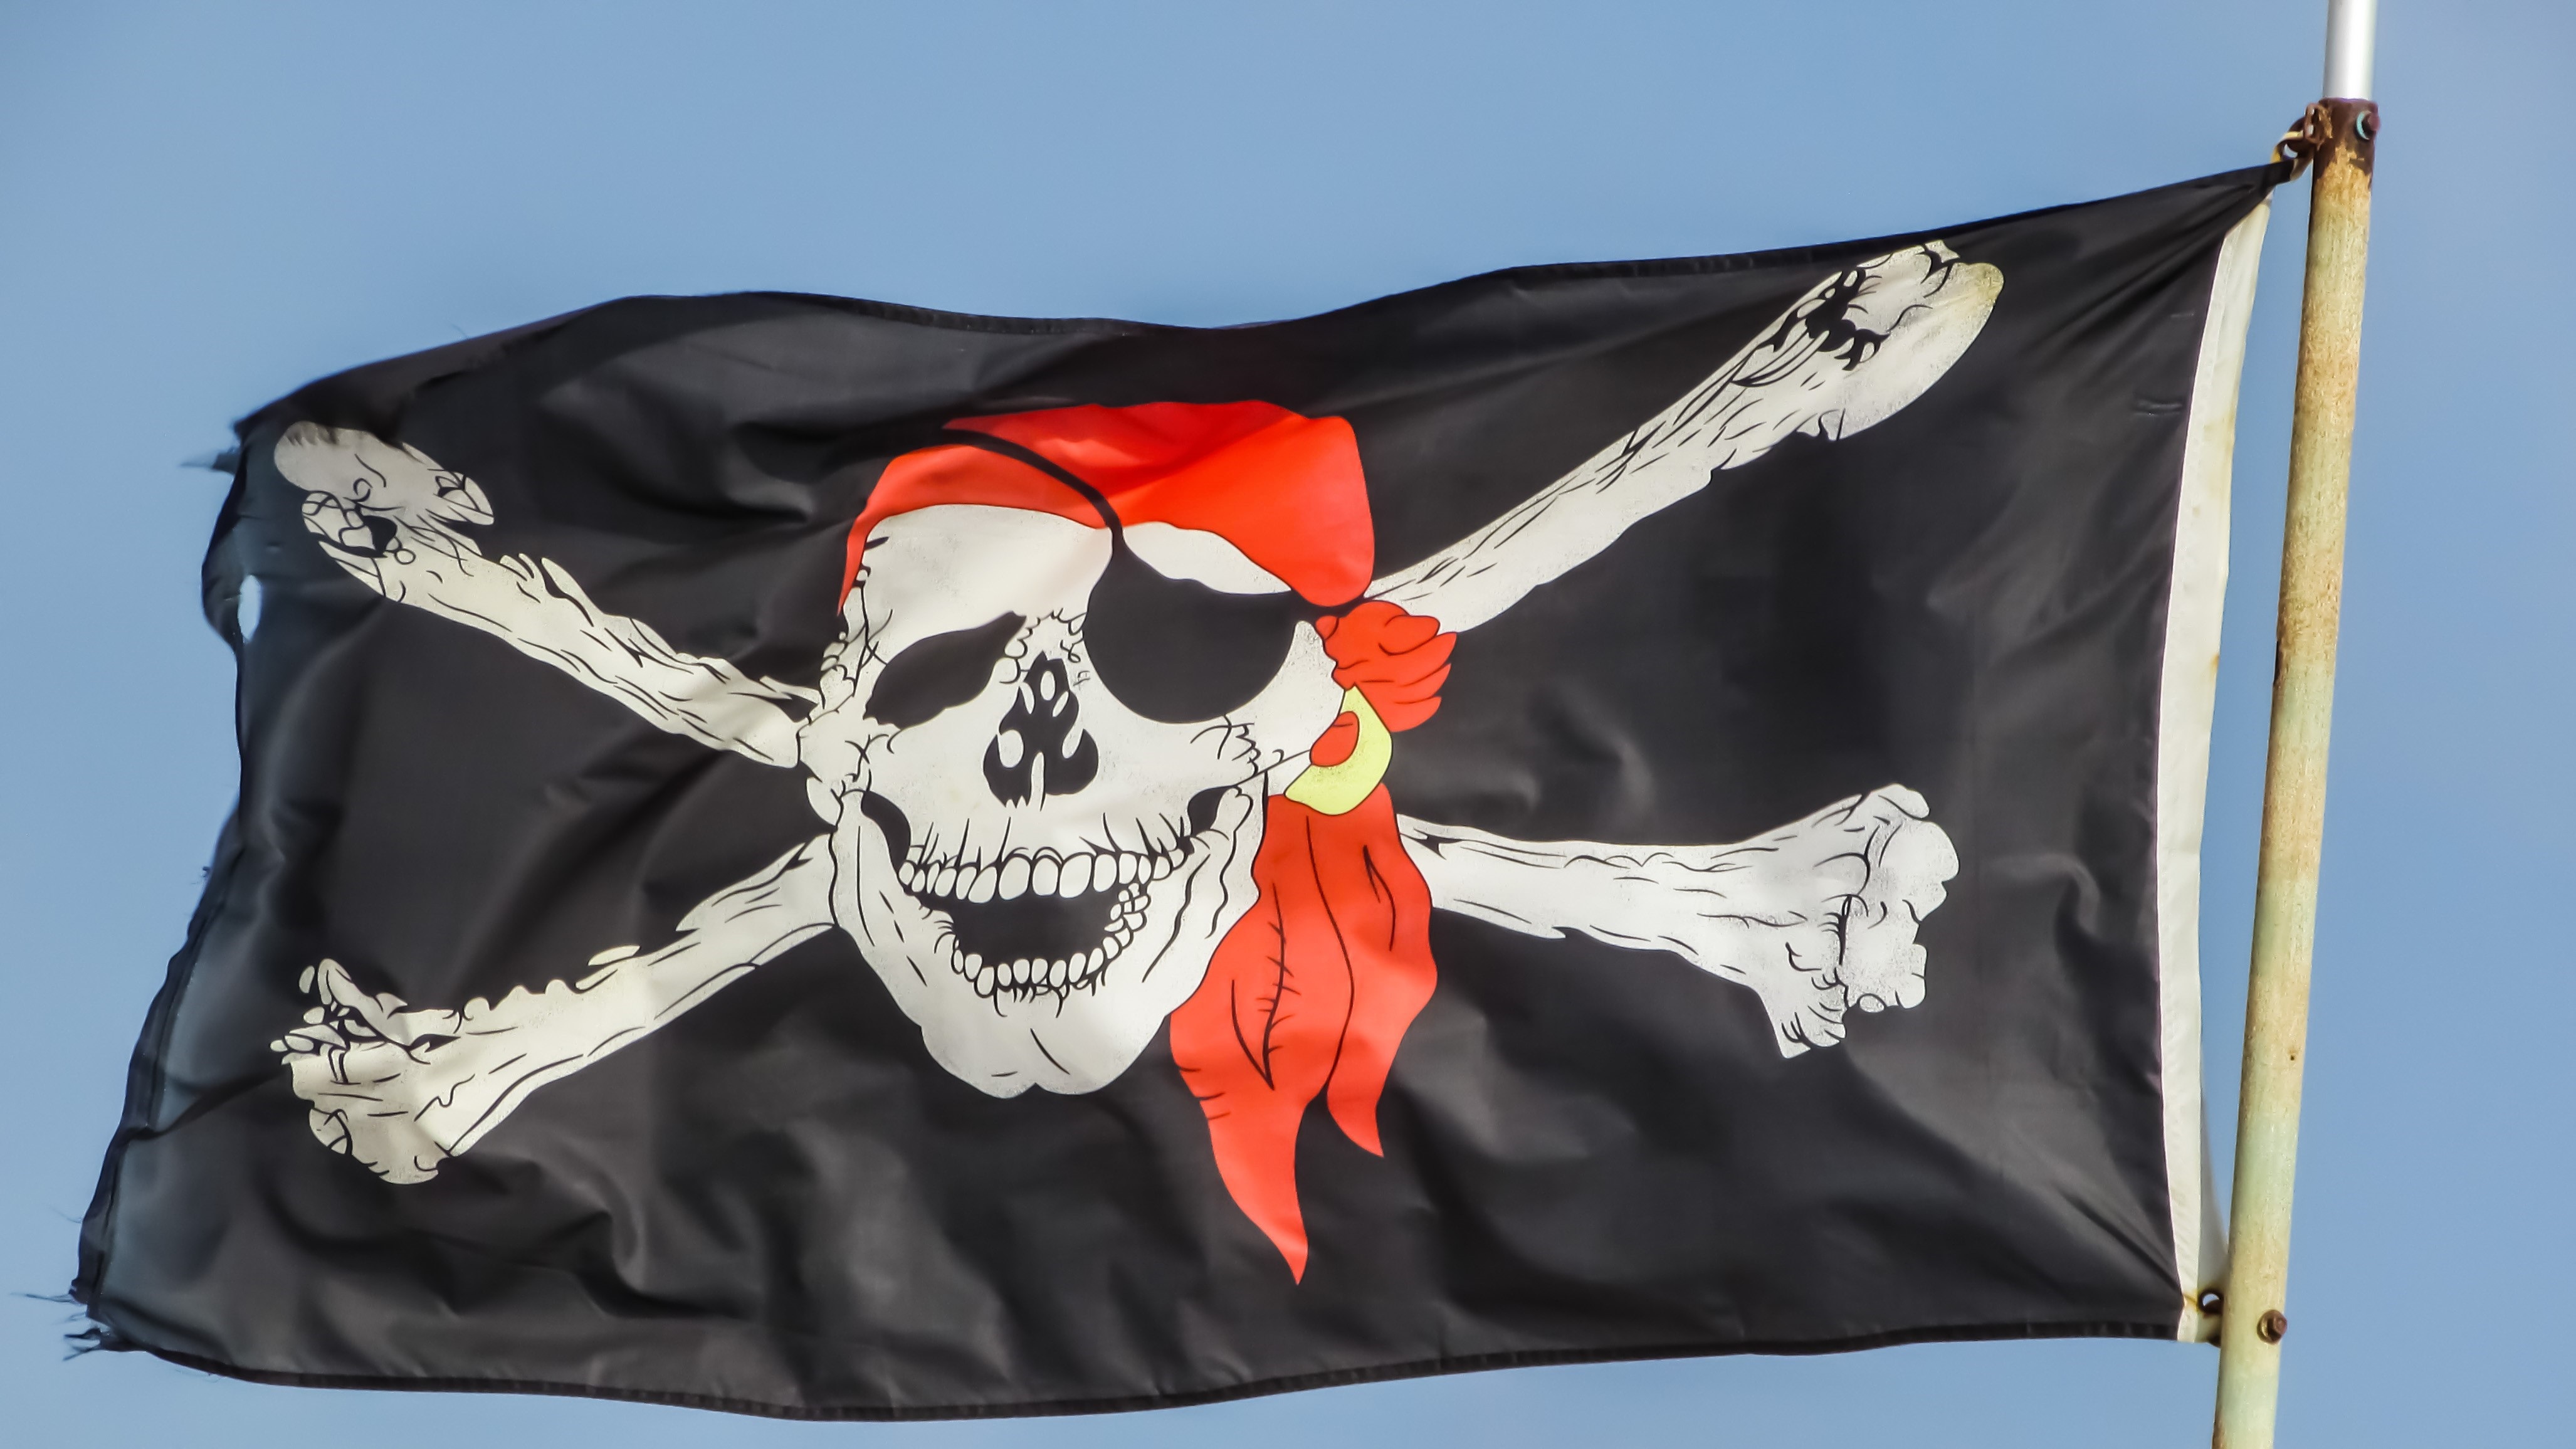
symbol, flag, clothing, black, skull, skeleton, costume, pirates, pirate ship, bone skull, anarchy